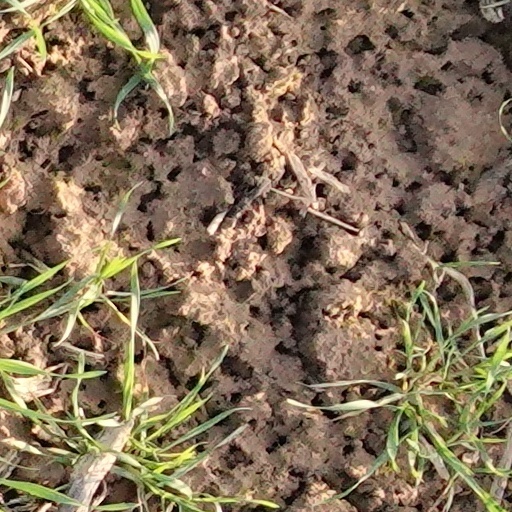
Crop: wheat